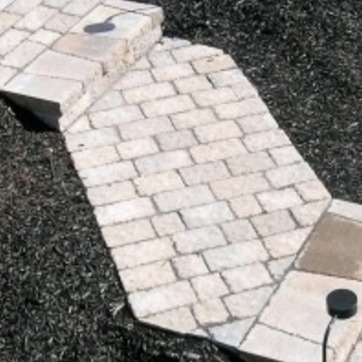
Material: brick